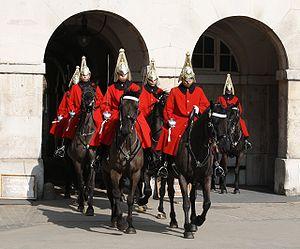
Londres - Horse Guards - Régiment des Life Guards, en tunique rouge. Horse Guards Building
Le régiment des Life Guards est le régiment le plus ancien de l'armée britannique. Le régiment est rattaché à la Horse guards. L'uniforme comporte une tunique rouge, un plumet blanc. Les chevaux portent une chabraque blanche pour les soldats, noire pour les officiers.